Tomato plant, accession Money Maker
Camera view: horizontal (90 deg, fisheye); turntable rotation: 300 degrees
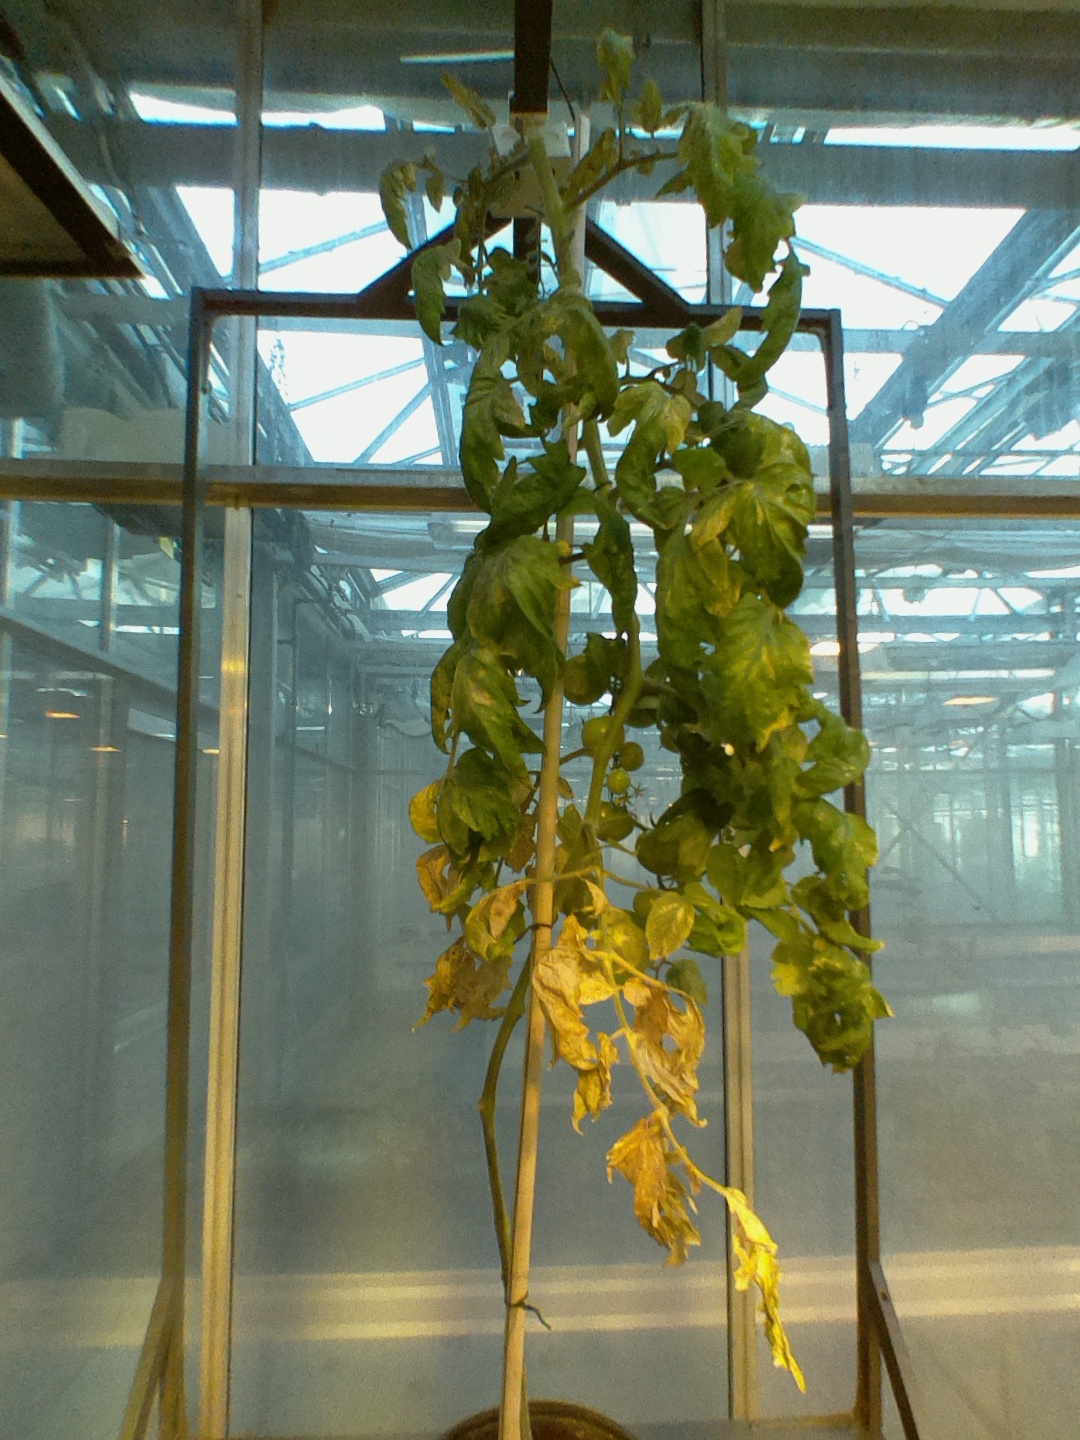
BBCH growth stage 78: 80% -90% of final fruit size